Croydon facelift

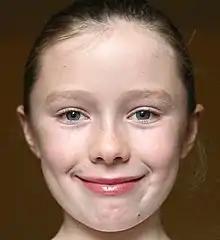
Croydon facelift

In English slang, a Croydon facelift (sometimes council house facelift, or in Northern Ireland a Millie facelift) is a particular hairstyle worn by some women. The hair is pulled back tightly and tied in a bun or ponytail at the back. The supposed result is that the skin of the forehead and face are pulled up and back, producing the effects of a facelift.